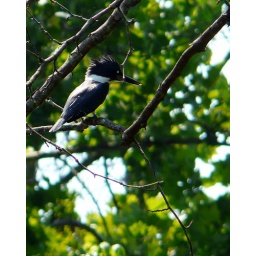
Kingfisher - I was taking turtle pictures when this guy landed in the tree next to me.